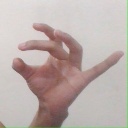
अक्षर: ओ